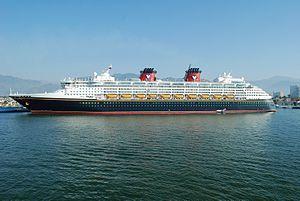
Disney Cruise Line est une compagnie de croisière, filiale de la Walt Disney Company, née en 1995 quand la Walt Disney Company décida d'arrêter le contrat qu'elle avait avec Premier Cruises pour le segment maritime de ses offres de vacances. Elle fit construire deux bateaux par Fincantieri, constructeur naval en Italie : le Disney Magic et le Disney Wonder et acquit Castaway Cay, une île privée dans les Bahamas, désignée comme un port-étape exclusif pour ces navires. Ces deux bateaux sont les premiers conçus et construits de la poupe à la proue comme un paquebot de croisière familiale, avec le but précis de réconcilier les parents et les enfants. Ils sont de style transatlantique à l'image du Queen Elizabeth 2 ou du France.